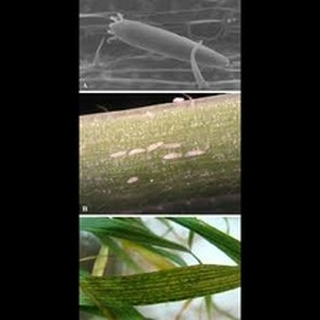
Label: wheat_mite